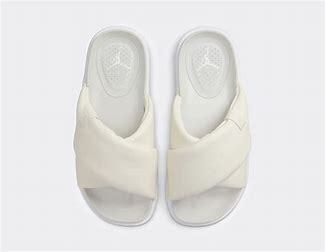
Brand: Jordan
Model: Sophia